Valentine's Day

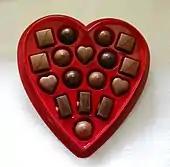
A gift box of chocolates, which is a common gift for Valentine's Day

In the United States, the first mass-produced Valentines of embossed paper lace were produced and sold shortly after 1847 by Esther Howland (1828–1904) of Worcester, Massachusetts. Her father operated a large book and stationery store, but Howland took her inspiration from an English Valentine she had received from a business associate of her father. Intrigued with the idea of making similar Valentines, Howland began her business by importing paper lace and floral decorations from England.